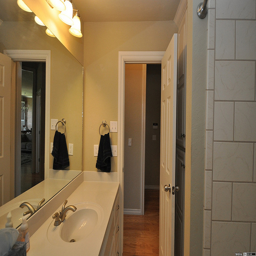
A view of a clean bathroom with a door open to a hallway.
A photograph of a bathroom in a home.
The inside of a bathroom leading out to the hall way and a room across.
A bathroom with a sink underneath a large vanity mirror.
A picture of a bathroom with a sink.